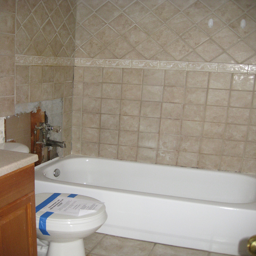
a white toilet and a white tub in a bathroom
A bathroom being renovated with tape on the toilet
A bathtub next to a closed off toilet.
A bathroom area with a sink, a toilet and a tub.
A home bathroom that is in need of repair.